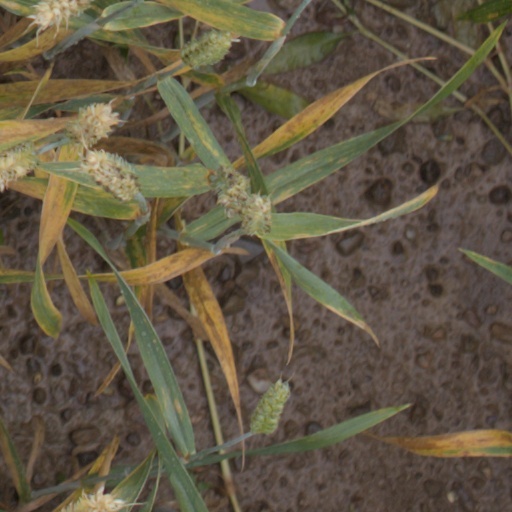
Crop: wheat